DRB Class 41

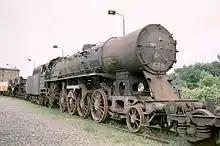
Heating locomotive from Rekolokomotive 41 1303, (Röbel 2007)

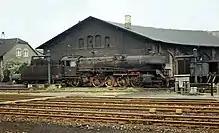
Class 41 for scrapping, sidelined in Stendal, (1979)

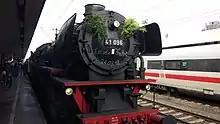
41 096 on its last service at Hanover Central on 24 March 2018

From 1959 onwards, 80 Class 41 locomotives were to be given the new "39E" "Reko" boilers in the Zwickau and Karl Marx Stadt Reichsbahn repair shops ("Reichsbahnausbesserungswerke" or "RAW").